Kaval

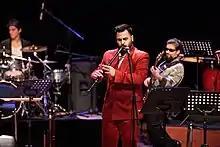
Turkish kaval player Batuhan Aydın performing on kaval

The kaval that is most common in Bulgaria is the one in middle (D) register. The kaval in lower (C) register is also not uncommon for this country. What is characteristic for the Bulgarian style of kaval performance is the diversity of sound shades and techniques. According to the pitch there are four different registers that can be achieved with the Bulgarian kaval. What controls which register the performer works in is mostly the air flow and to some extent the position of the mouth and the lips on the end of the kaval. A very characteristic sound of kaval is achieved in the lowest register. It could sound very mild and gentle if blown lightly while by changing the air stream a deeper (flageolet like) sound is achieved. This sound is so outstanding that some consider it another register that they call - "kaba". It is also very interesting to notice that the technique of circular breathing is successfully utilized while playing the kaval. This technique lets the performer play without interrupting the air flow, while taking a breath through the nose. In the past it has been considered an extraordinary skill while nowadays it is used by more and more young performers.